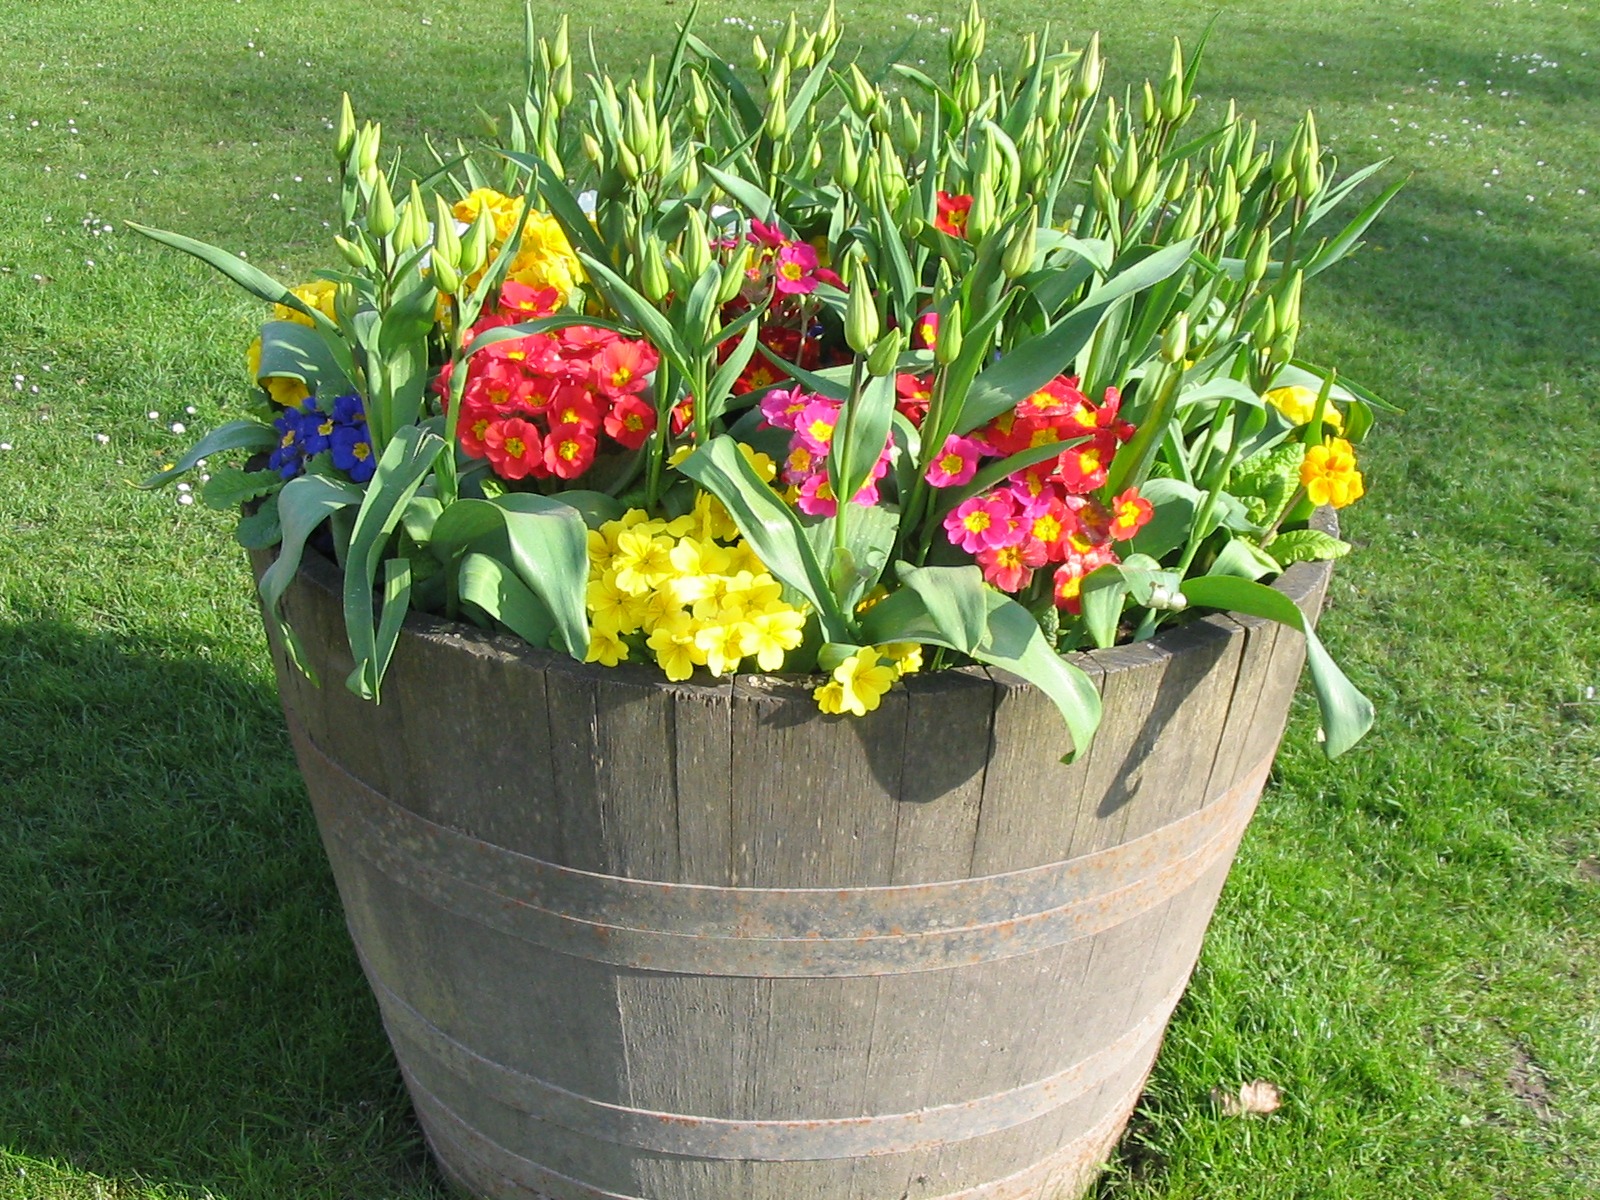
plant, lawn, flower, bloom, pot, garden, flowers, shrub, flowerpot, floristry, various, coloured, flowering plant, flower bouquet, floral design, land plant, flower arranging